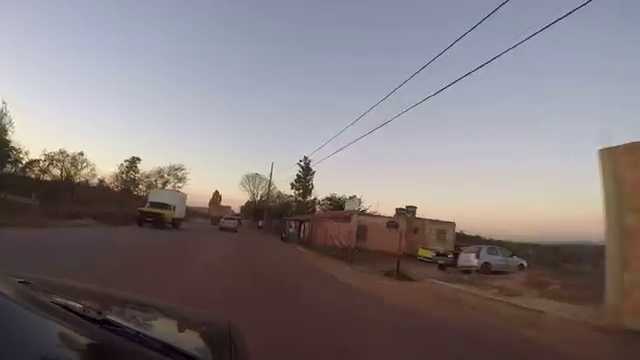
Fire: no
Smoke: no